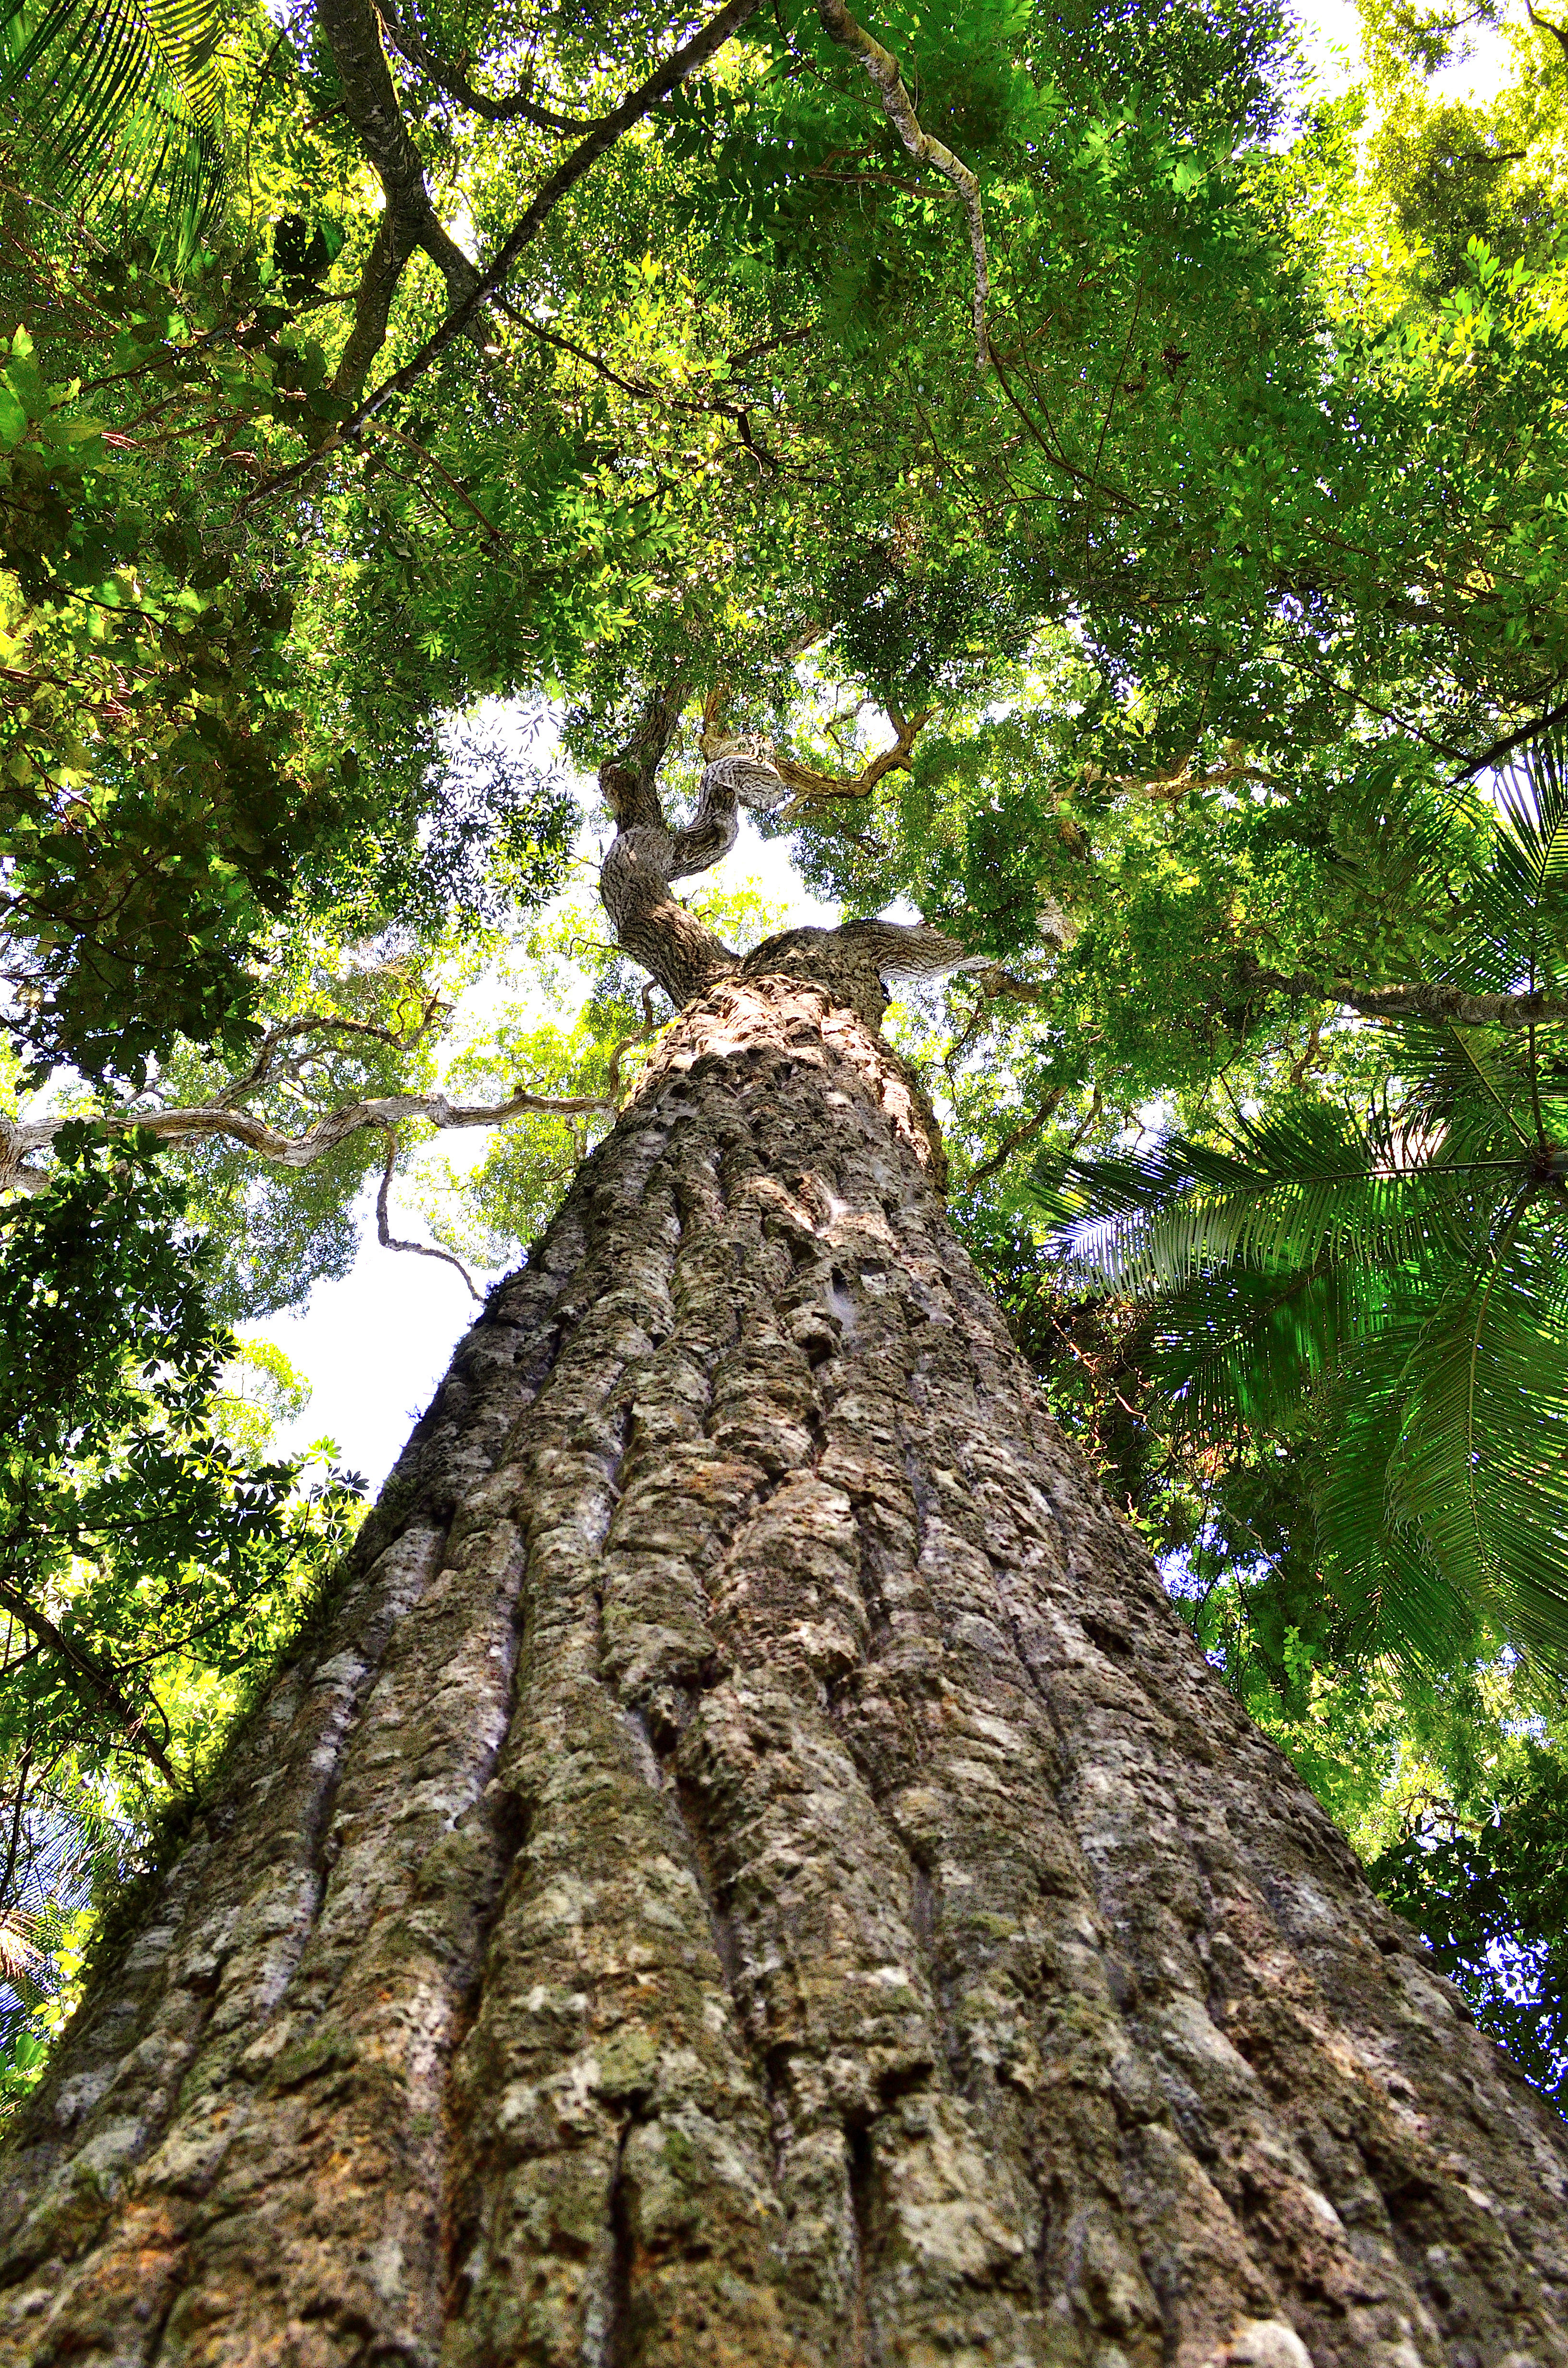
tree, nature, forest, wilderness, trail, leaf, flower, trunk, green, jungle, autumn, botany, cool image, rainforest, deciduous, naturaleza, argentina, verde, monte, woodland, misiones, selva, reserva, peroba, arauco, palmito, forestal, sanjorge, ecosistema, altoparana, palorosa, habitat, i, natural environment, woody plant